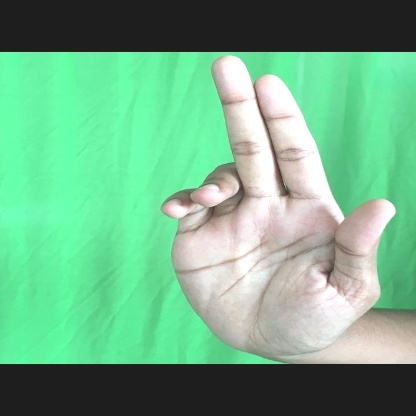
Mudra: Ardhapathaka